Jon Hall (programmer)

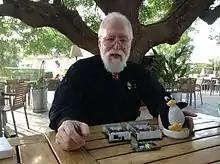
Jon Hall explaining gadgets

Hall serves or has served on the boards of several companies, and several non-profit organizations, including the USENIX Association. Hall has spoken about Linux and free software at the technology conference Campus Party many times since 2007.